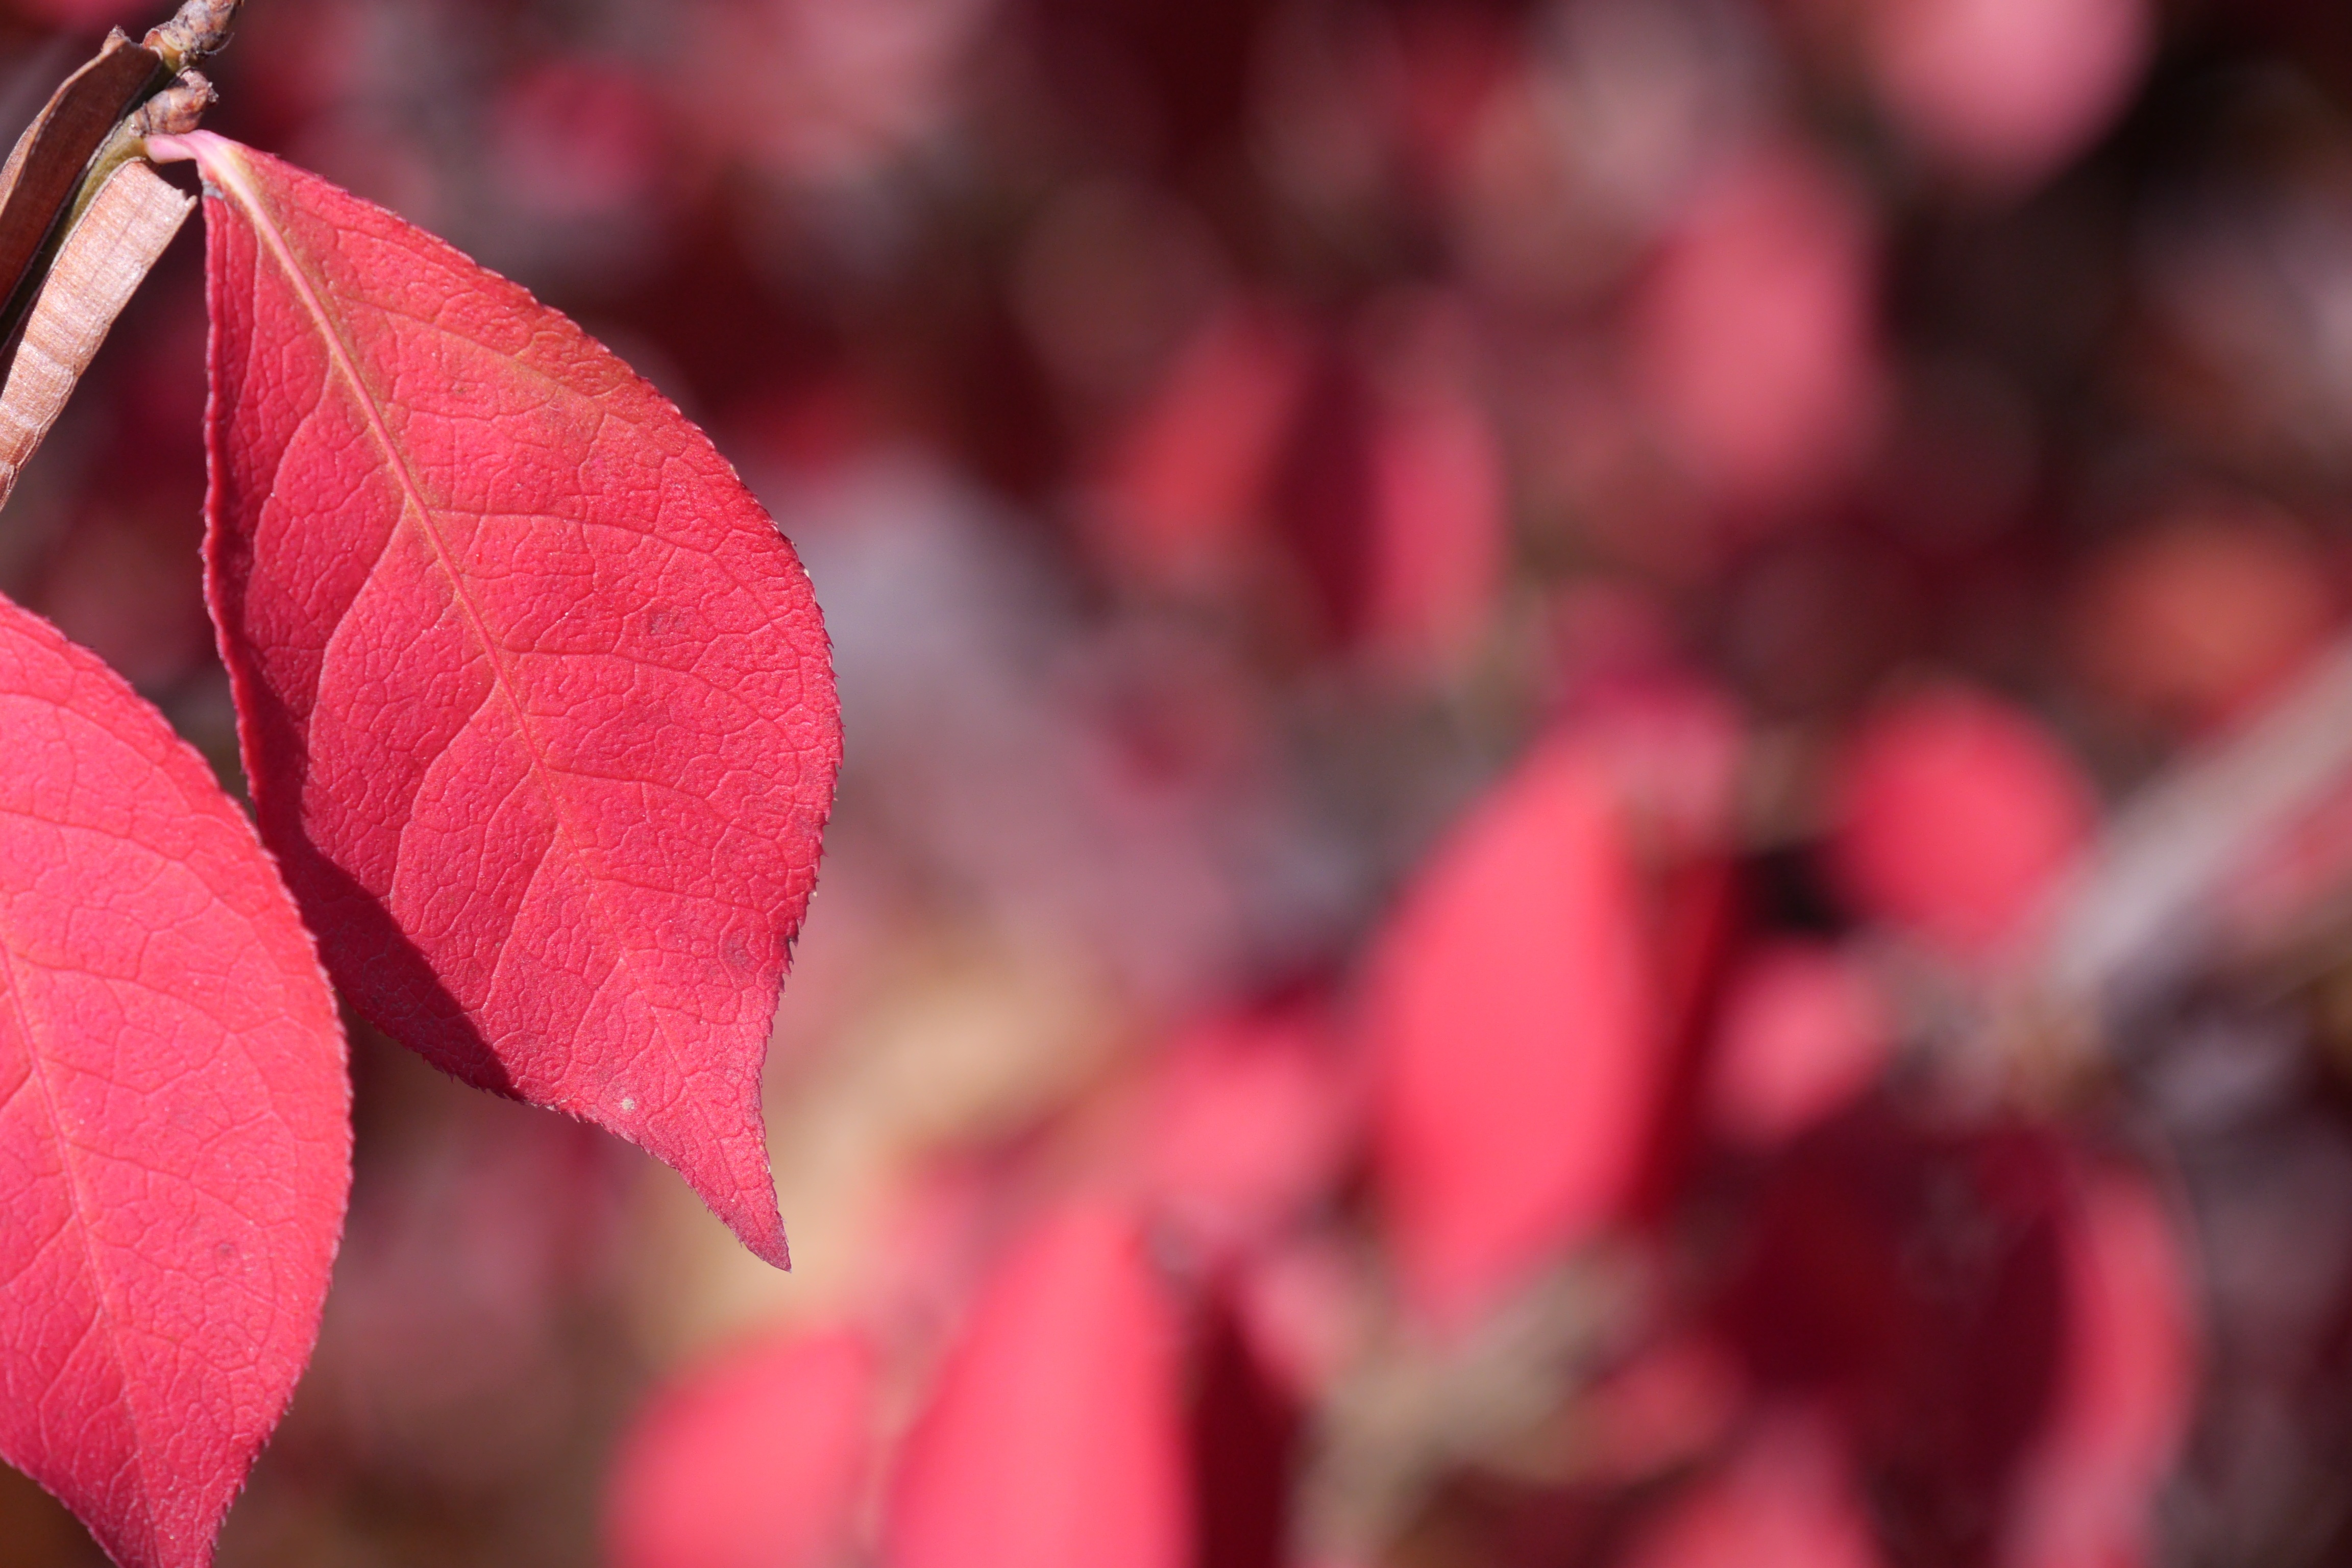
tree, branch, blossom, plant, leaf, flower, petal, red, color, autumn, pink, flora, season, close up, leaves, autumn leaves, macro photography, the leaves, red maple leaf